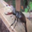
Label: beetle